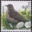
Label: bird